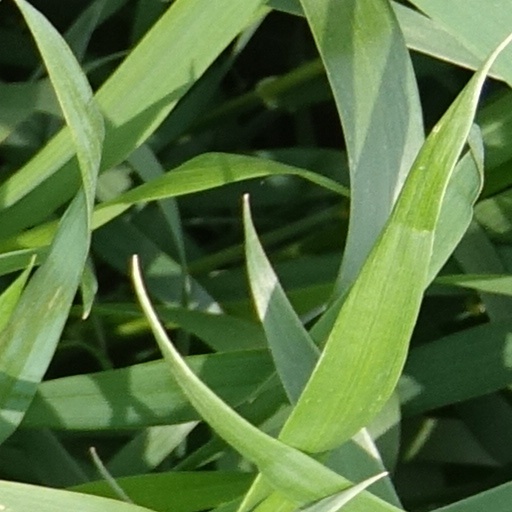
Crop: wheat